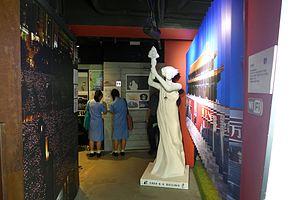
Les manifestations de Tian'anmen se déroulent entre le 15 avril 1989 et le 4 juin 1989 sur la place Tian'anmen à Pékin, la capitale de la république populaire de Chine. Elles se concluent par une vague de répression, parfois englobée sous l'expression de massacre de la place Tian'anmen. Cet événement politique, le plus important de l'après-révolution culturelle, prit la forme d’un mouvement d'étudiants, d'intellectuels et d'ouvriers chinois, qui dénoncent la corruption et demandent des réformes politiques et démocratiques. La contestation s'étend à la plupart des grandes villes, comme Shanghai, et aboutit à Pékin à une série de grandes manifestations et de grèves de la faim organisées sur la place Tian'anmen. Après plusieurs tentatives de négociation, le gouvernement chinois instaura la loi martiale le 20 mai 1989 et fit intervenir l'armée le 4 juin 1989.
La Déesse de la Démocratie est une sculpture réalisée par des étudiants de l'école nationale des beaux-arts de Pékin dans les derniers jours des manifestations de la place Tian'anmen en 1989, mouvement d'étudiants, d'intellectuels et d'ouvriers chinois, qui dénonçaient la corruption et demandaient des réformes politiques et démocratiques.